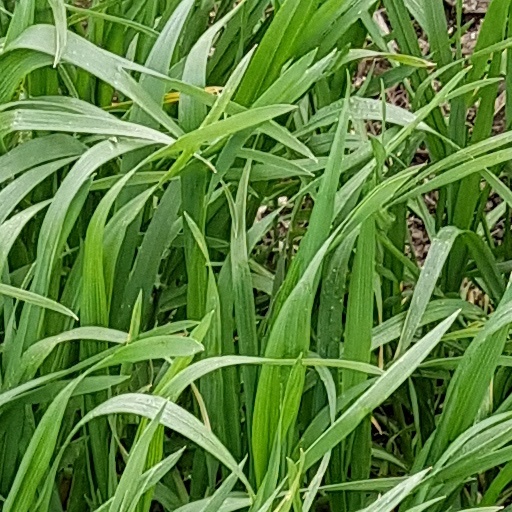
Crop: wheat